Ivan Žužek

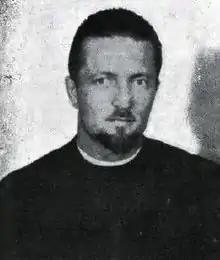
Ivan Žužek

Ivan Žužek (2 December 1924, Ljubljana – 2 February 2004, Rome), was a Slovenian Jesuit priest and Canonist. He was the General Secretary of Pontifical Commission for the Revision of Eastern Code (CCEO).